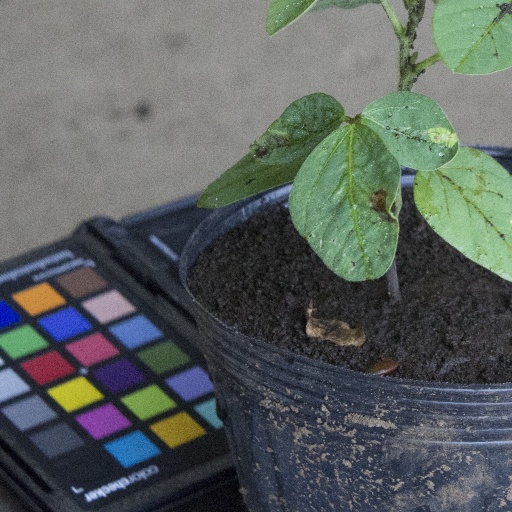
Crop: soybean